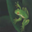
Label: frog